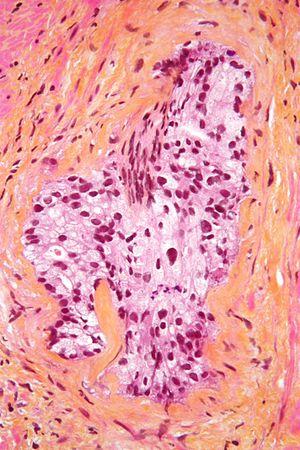
L'invasion périneurale est un mode d'extension loco-régionale des cellules cancéreuses au cours de l'extension tumorale. Elle s'observe en particulier fréquemment dans le cancer de la prostate.